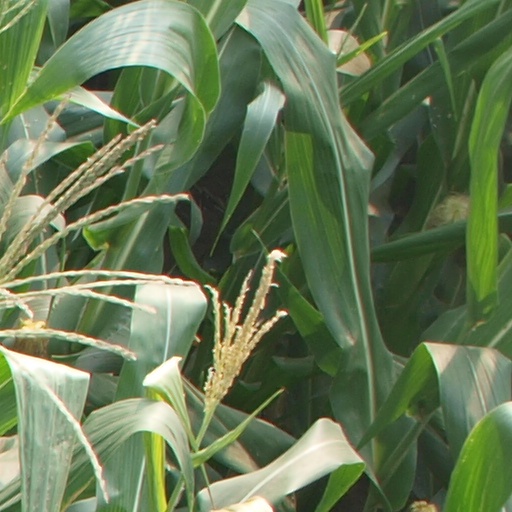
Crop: maize; corn